Krishen Khanna

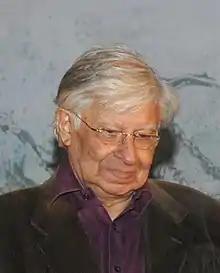
Khanna in 2011

Krishen Khanna (born 5 July 1925) is an Indian painter known for his abstracted figurative artworks depicting street scenes of the country. He is a self-taught artist whose paintings showcase Indian idioms and human values. Notable works by Khanna include the "Truckwallahs" and "Bandwallahs" series as well as his paintings on Christian themes.